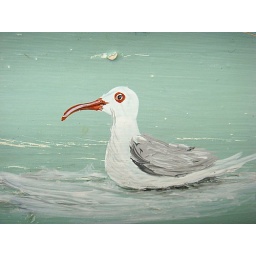
Sitting or swimming seagull on cottage by the sea sign